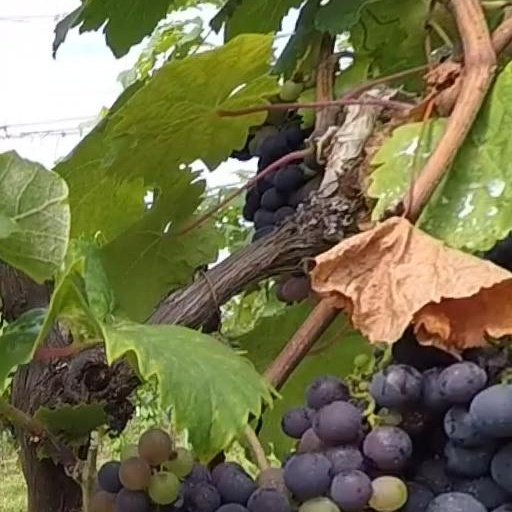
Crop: grape